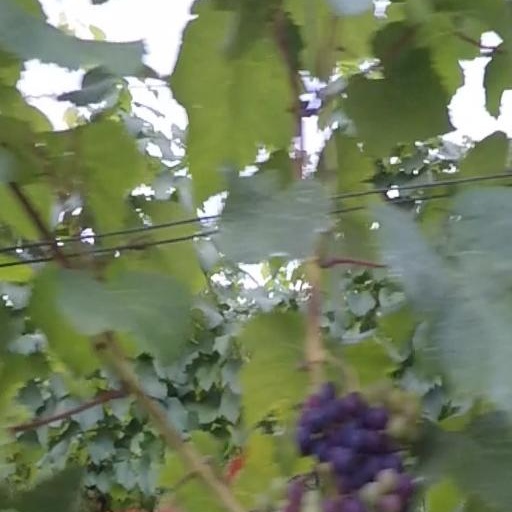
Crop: grape